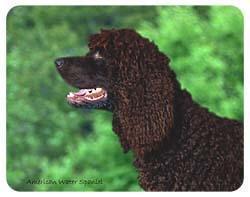
Irish_water_spaniel